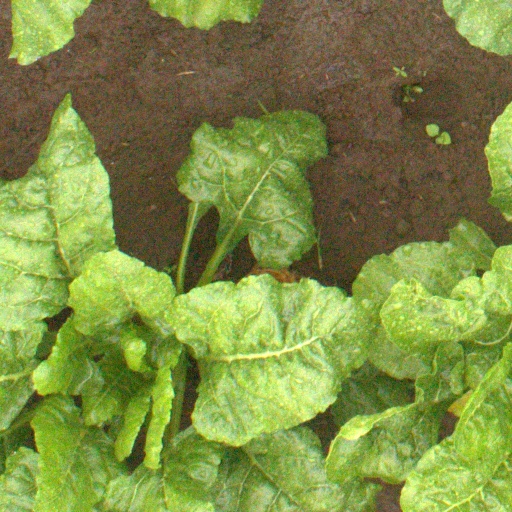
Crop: sugar beet